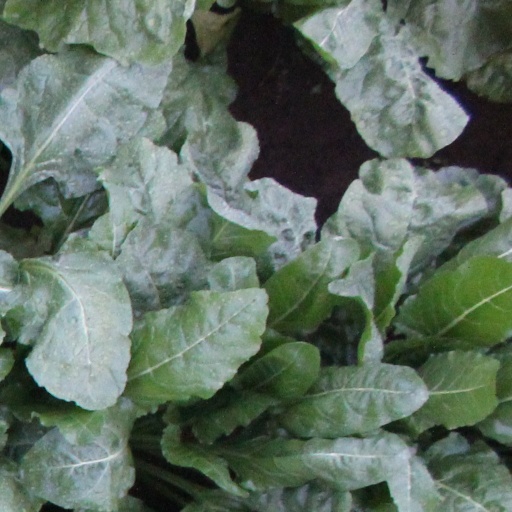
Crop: sugar beet